Movements for Piano and Orchestra

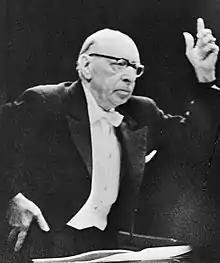
Stravinsky conducting in 1965

Movements is a 1959 five-movement work for piano and orchestra by Igor Stravinsky lasting about ten minutes. It was written during his serial period and shows his dedication to that idiom as well as the influence of Anton Webern.